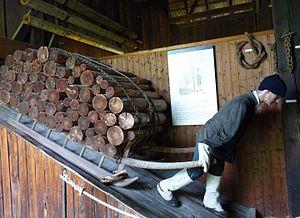
Un schlitteur en action. Reconstitution au musée en plein air Vogtsbauernhof (Gutach, Forêt-Noire)
Le Musée de plein air Vogtsbauernhof est un écomusée de la Forêt-Noire, situé à Gutach dans l'arrondissement de l'Ortenau, au Bade-Wurtemberg. Implanté au bord de la Nationale B33, entre Hausach et Gutach, sur une surface de plus de 5 ha, il présente les différentes facettes de la vie rurale en Forêt-Noire au cours des 400 dernières années.
La schlitte désigne aujourd'hui un traîneau qui a l'aspect d'une grosse luge à l'armature légère et assez souple, généralement en bois.